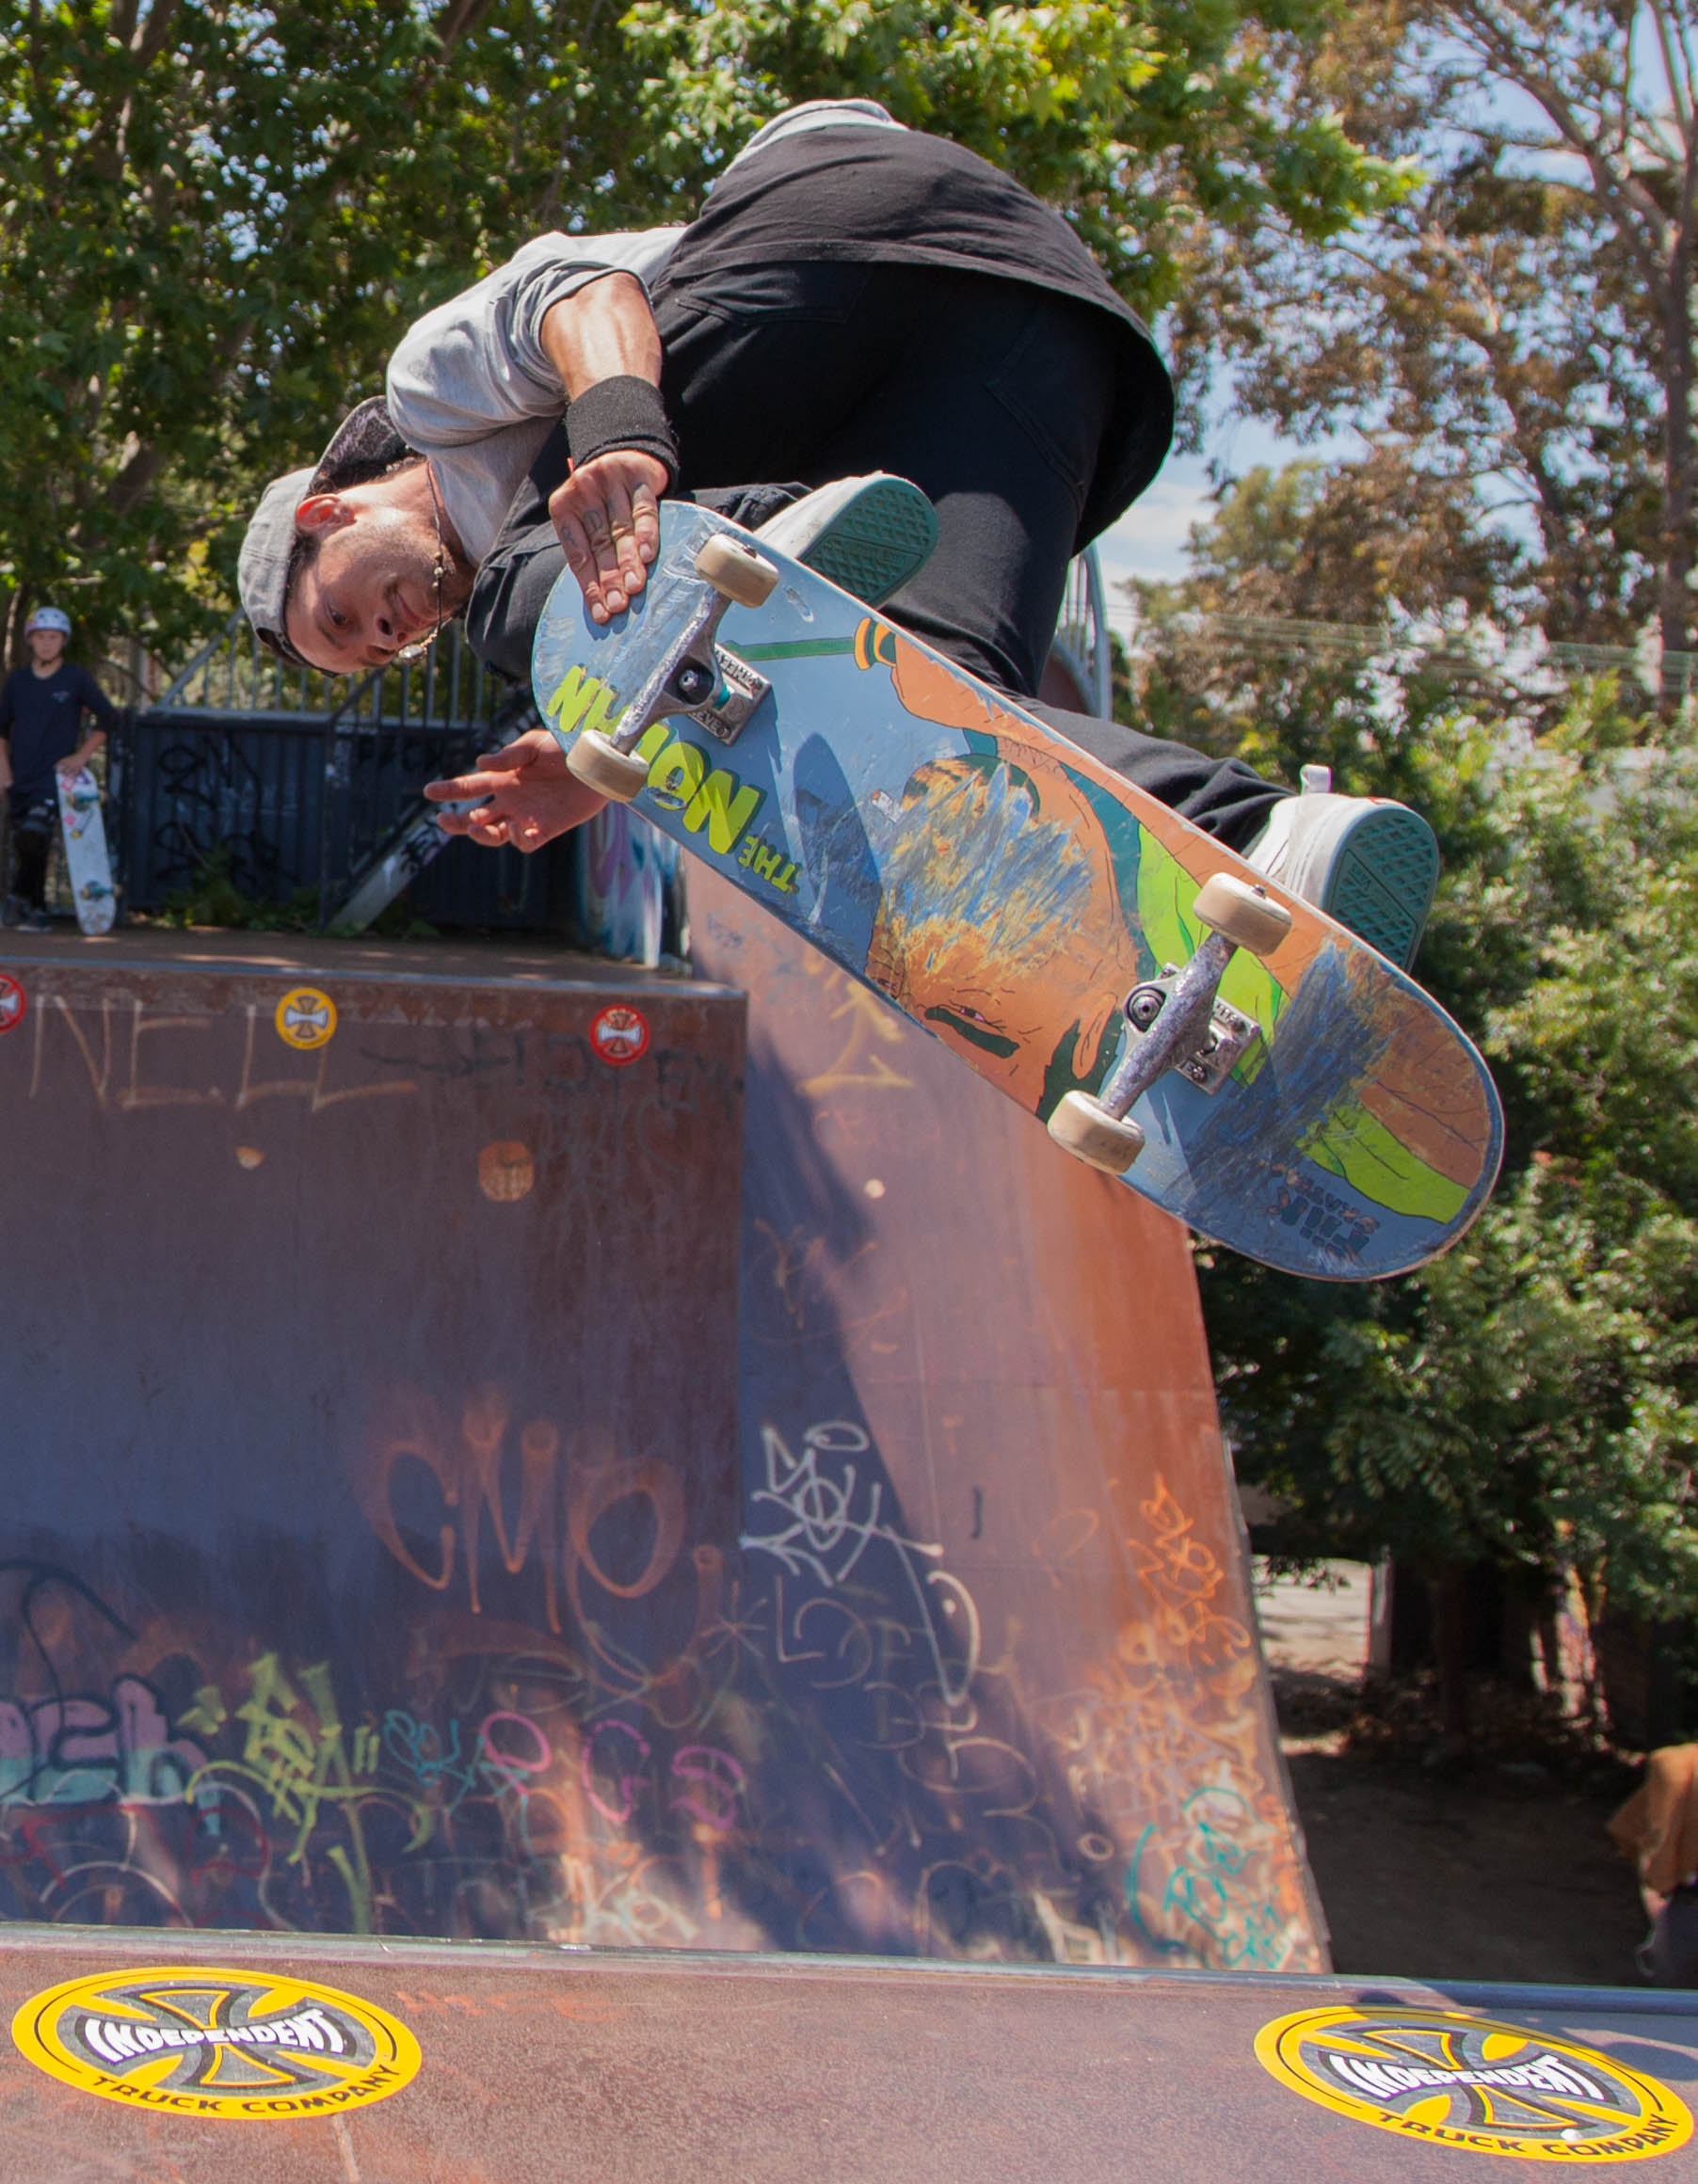
man, outdoor, people, board, sport, street, vintage, skateboard, skate, urban, skateboarding, young, youth, athletic, action, park, ride, extreme, extreme sport, lifestyle, leisure, skateboarder, skatepark, activity, energy, longboard, shoes, sports, cool, skating, dynamic, style, ramp, active, practice, skateboarding equipment and supplies, cycle sport, bicycle motocross